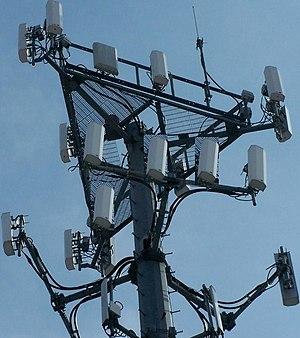
L'efficacité énergétique des communications 5G est devenue une préoccupation majeure dans l'évolution des communications radio. Dans un contexte où l'impact environnemental du numérique devient plus important, il est indispensable de trouver des solutions à ces problématiques. Du côté des opérateurs, l'utilisation de la technologie Massive MIMO, une nouvelle organisation d'accès au réseau mobile ainsi qu'une concentration des équipements ; vont permettre une meilleure efficacité énergétique. Mais pas seulement d'un point de vue opérateur, du côté des utilisateurs aussi des technologies sont déployables tel que le sleeping mode permettant d'économiser de la batteries et les communications directes entre terminaux. Suivre l'évolution des technologies de la 1G à la 4G permettra de comprendre l'évolution et les priorités de chaque évolution technologique.